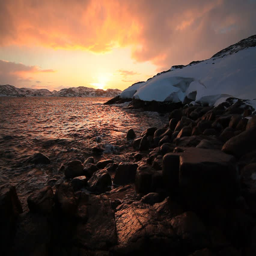
dramatic sky over the stormy sea in the north